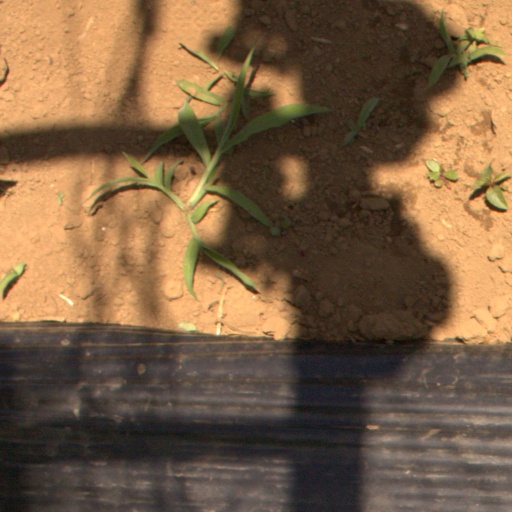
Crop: Jerusalem artichoke